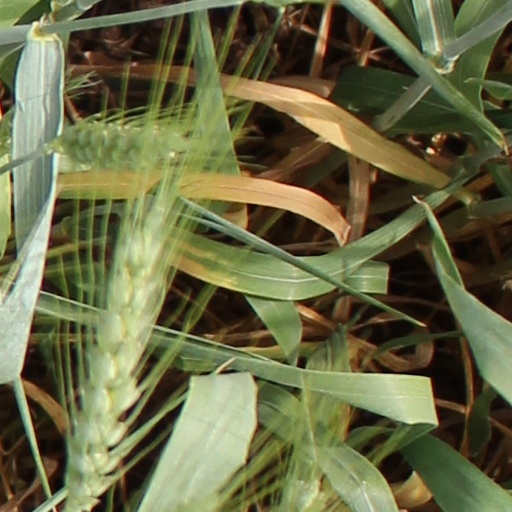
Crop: wheat